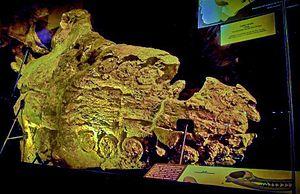
Livyatan est un genre éteint de cachalots dont l'unique espèce connue est Livyatan melvillei qui a été découvert dans la formation de Pisco au Pérou et qui a vécu au milieu du Miocène, il y a environ 9,9 à 8,9 millions d'années. Cependant, une dent australienne implique que cette espèce ou un parent proche a survécu au Pliocène, il y a environ 5 millions d'années. Il était probablement un superprédateur qui chassait des baleines et des phoques, au même titre que certains requins et l'orque actuel.